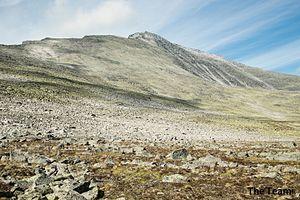
Face sud du Narodnaïa
Le mont Narodnaïa, est le plus haut sommet du massif de l'Oural en Russie. Situé dans le district autonome des Khantys-Mansis et à 500 mètres à l'est de la république des Komis, il se trouve dans l'Oural polaire.